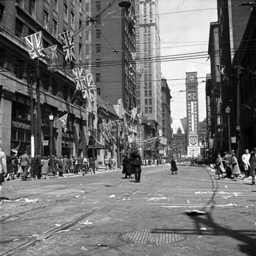
buildings are covered in flags .